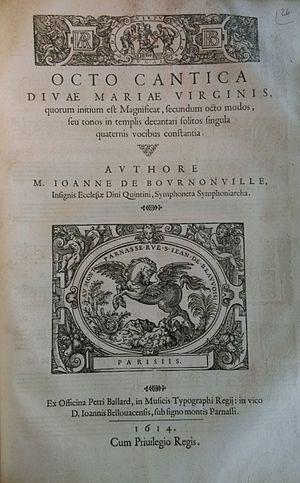
Jean de Bournonville est un compositeur français actif dans le premier tiers du XVIIᵉ siècle, né à Noyon vers 1585 et mort à Paris le 27 mai 1632. Il ne doit pas être confondu avec son fils Valentin de Bournonville, qui a publié des messes au milieu du XVIIᵉ siècle.